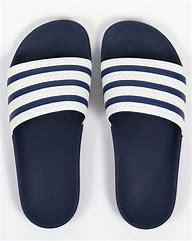
Brand: Adidas
Model: Adilette